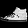
Label: Sneaker